Schleicher ASH 31

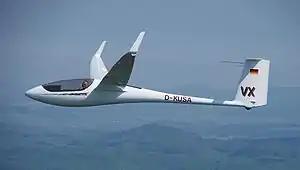
Schleicher ASH 31 Mi during its first flight

The ASH 31 is a single seat Open Class glider which can also be flown in the 18 metre class configuration.